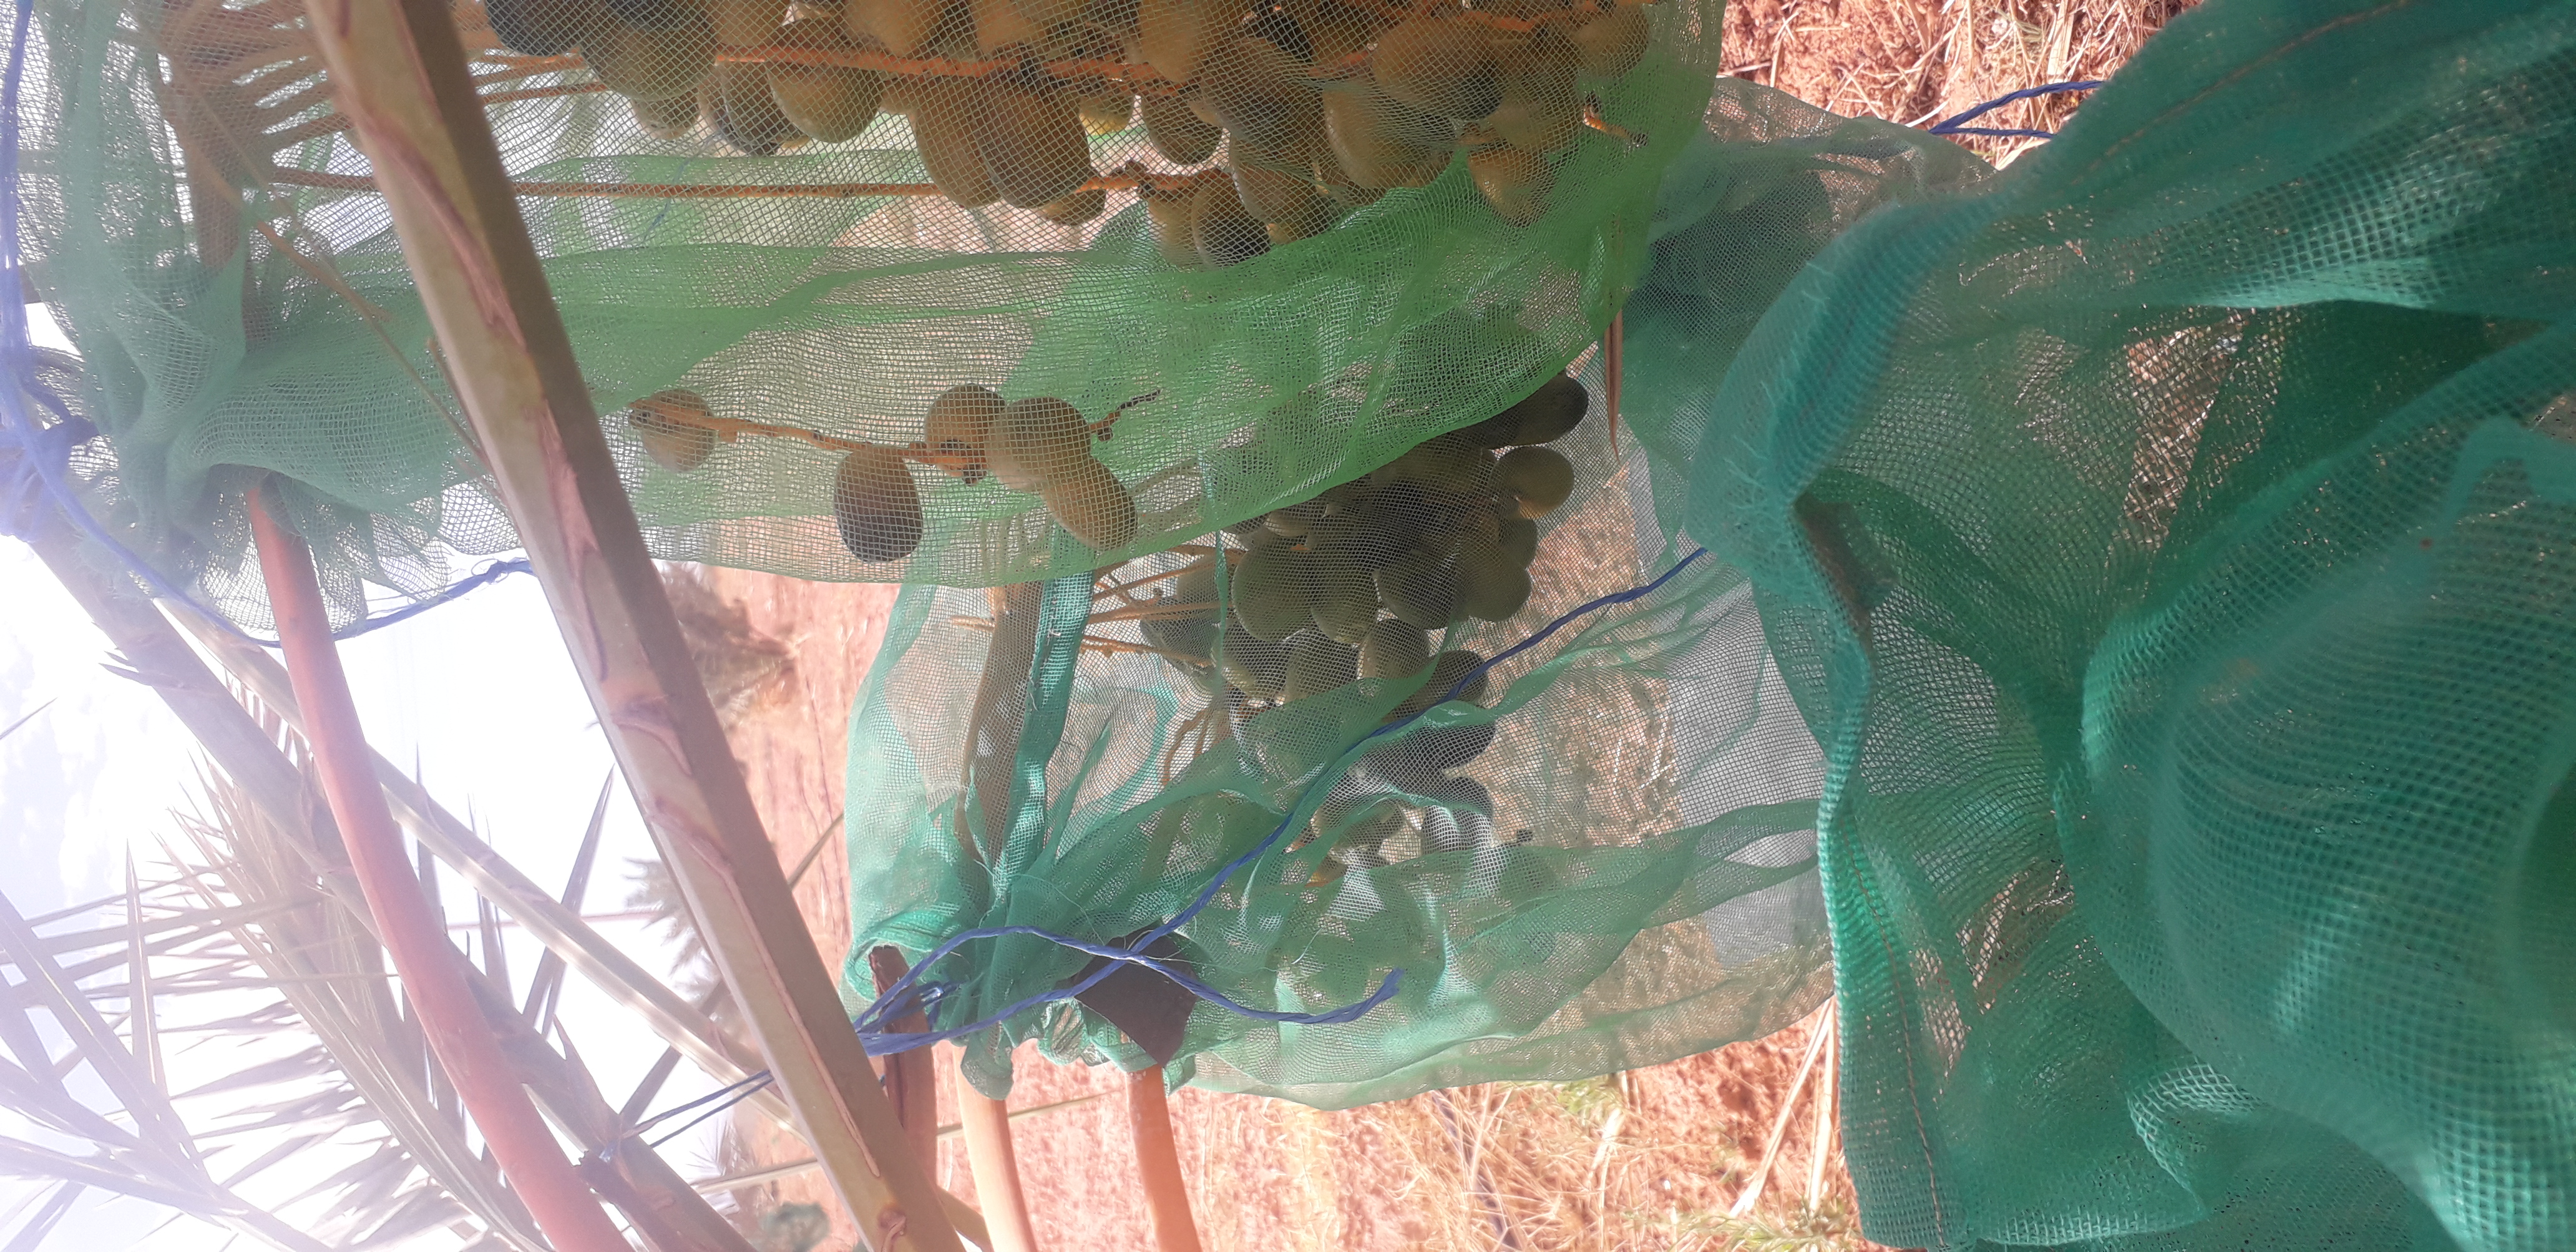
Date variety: Boufagous